Battle of the Sink Hole

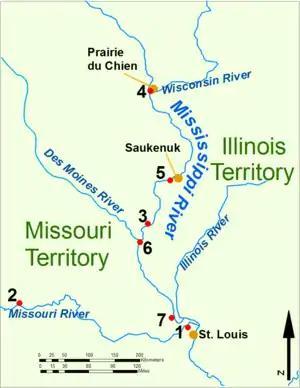
The Upper Mississippi River during the War of 1812. 1: Fort Bellefontaine U.S. headquarters; 2: Fort Osage, abandoned 1813; 3: Fort Madison, defeated 1813; 4: Fort Shelby, defeated 1814; 5: Battle of Rock Island Rapids, July 1814 and the Battle of Credit Island, Sept. 1814; 6: Fort Johnson, abandoned 1814; 7: Fort Cap au Gris and the Battle of the Sink Hole, May 1815.

The Battle of the Sink Hole, sometimes known as "Forgotten War", was fought on May 24, 1815, after the official end of the War of 1812, between Missouri Rangers and Sauk people led by Black Hawk. According to Robert McDouall, the British commander in the area, the Sauk had not received official word from the British that the Treaty of Ghent had ended the war with the U.S.